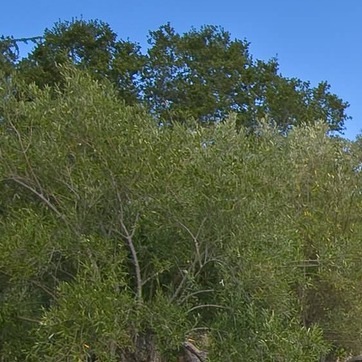
Material: foliage